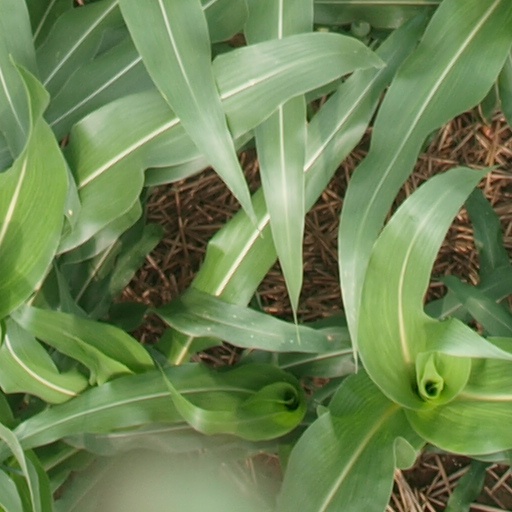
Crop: maize; corn